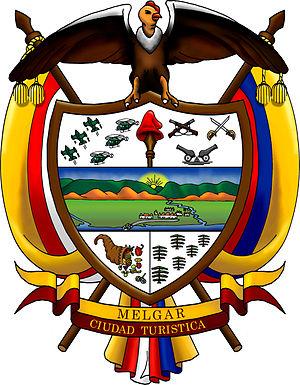
Melgar est une ville de Colombie, située dans le département de Tolima, à 98 km, soit deux heures et demie de route environ, au sud-ouest de Bogota.